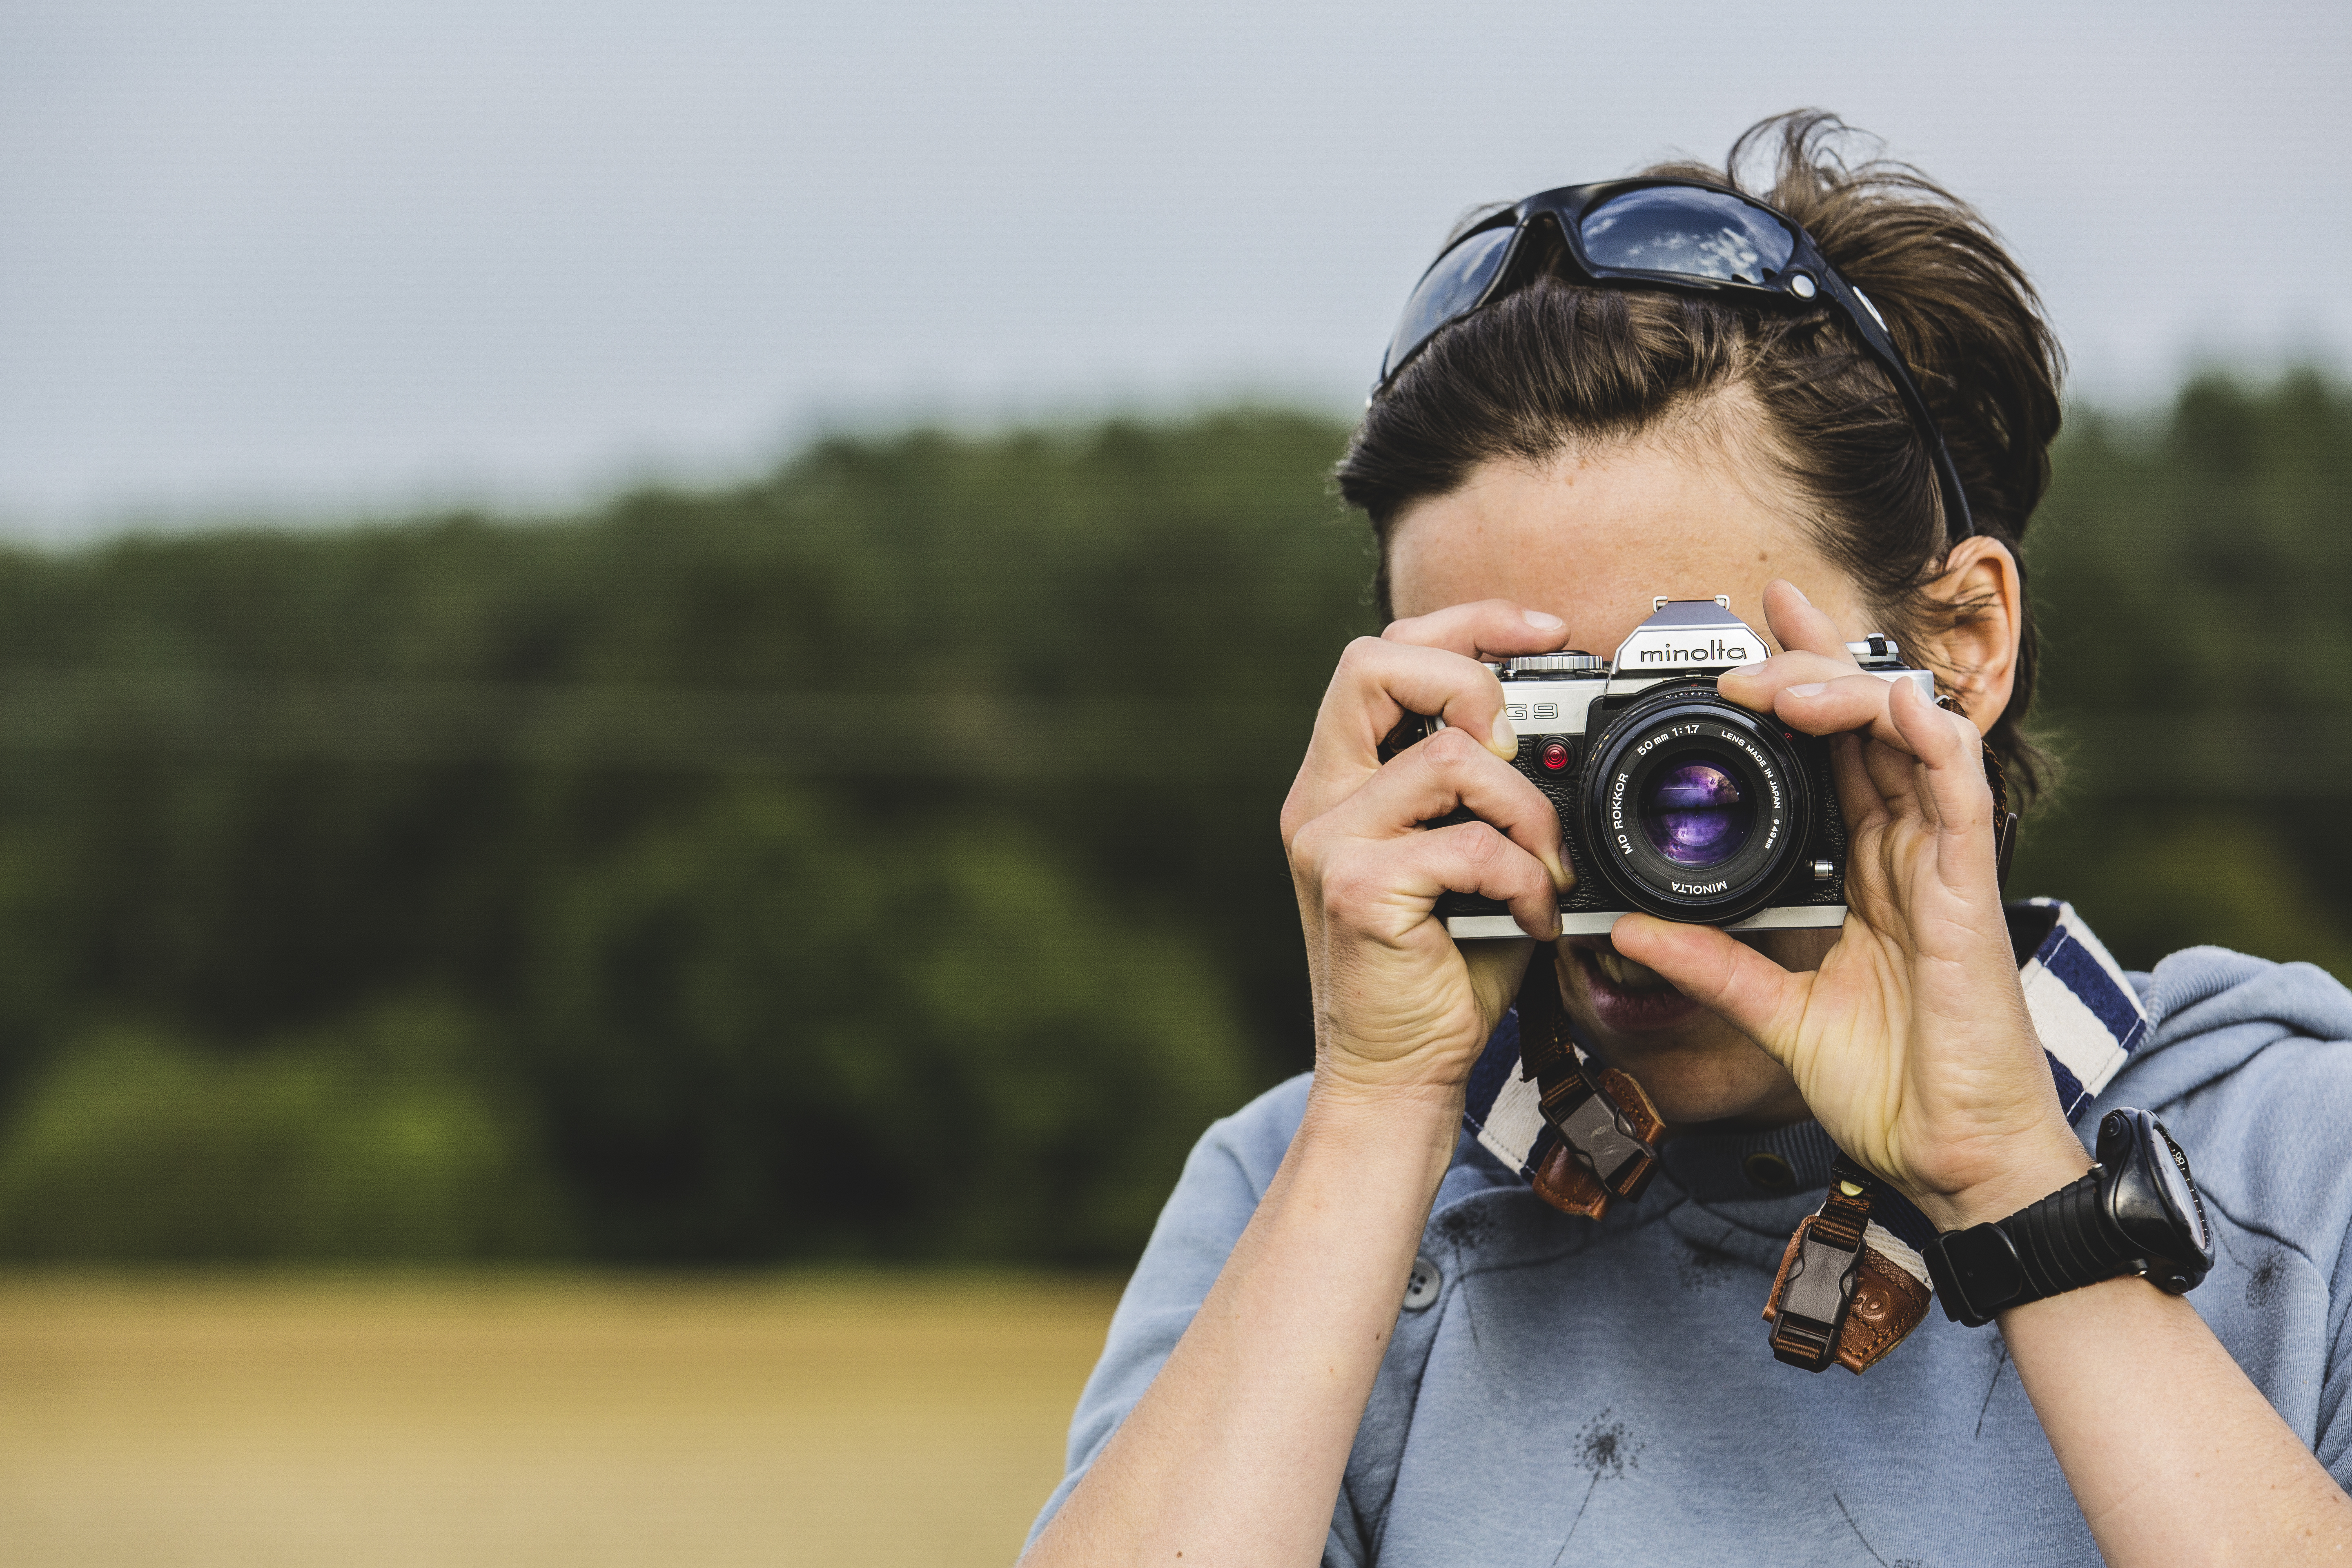
man, person, blur, people, girl, woman, camera, photography, vintage, photographer, retro, boy, film, male, child, blue, close up, wrist watch, focus, sunglasses, eye, photograph, freelancer, image, classic, single lens reflex camera